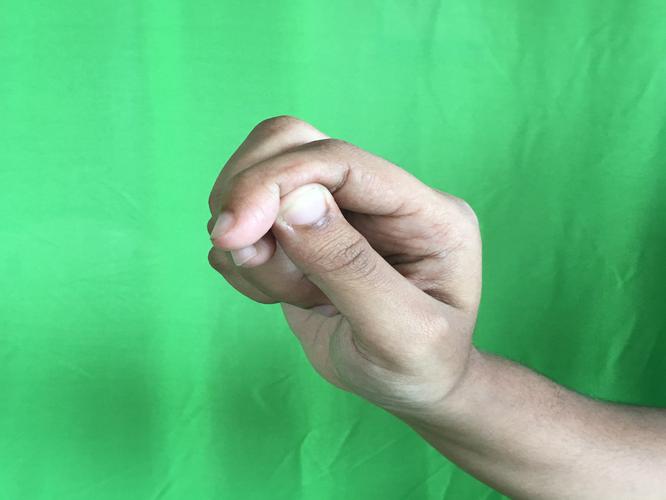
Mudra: Katakamukha_2
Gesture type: single_hand